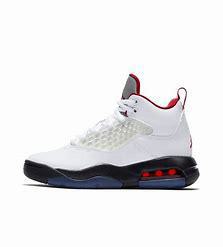
Brand: Jordan
Model: Maxin 200